Shigetō Station

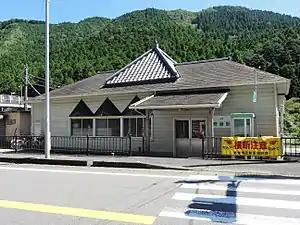
Shigetō Station in 2011

is a passenger railway station located in the city of Kami, Kōchi Prefecture, Japan. It is operated by JR Shikoku and has the station number "D35".